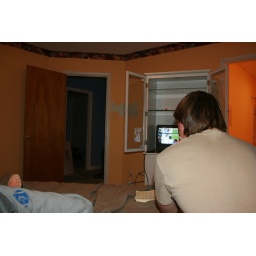
No we will not have a TV in the bedroom. This is just everything we have in the house right now.